Wireline (cabling)

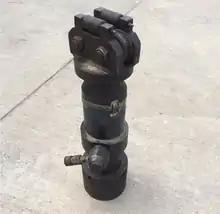
Wireline Roller-top Pack-off

A line wiper operates in much the same way as a pack-off sub, except that the rubber element is much softer. Hydraulic pumps exert force on the rubber element until a light pressure is exerted on the wireline, cleaning grease and well fluid off the line in the process.